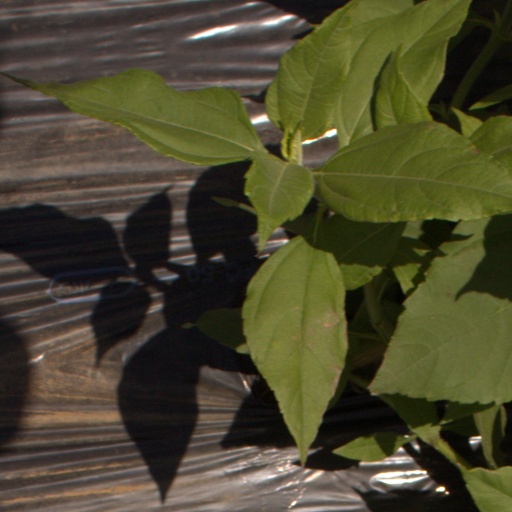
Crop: Jerusalem artichoke